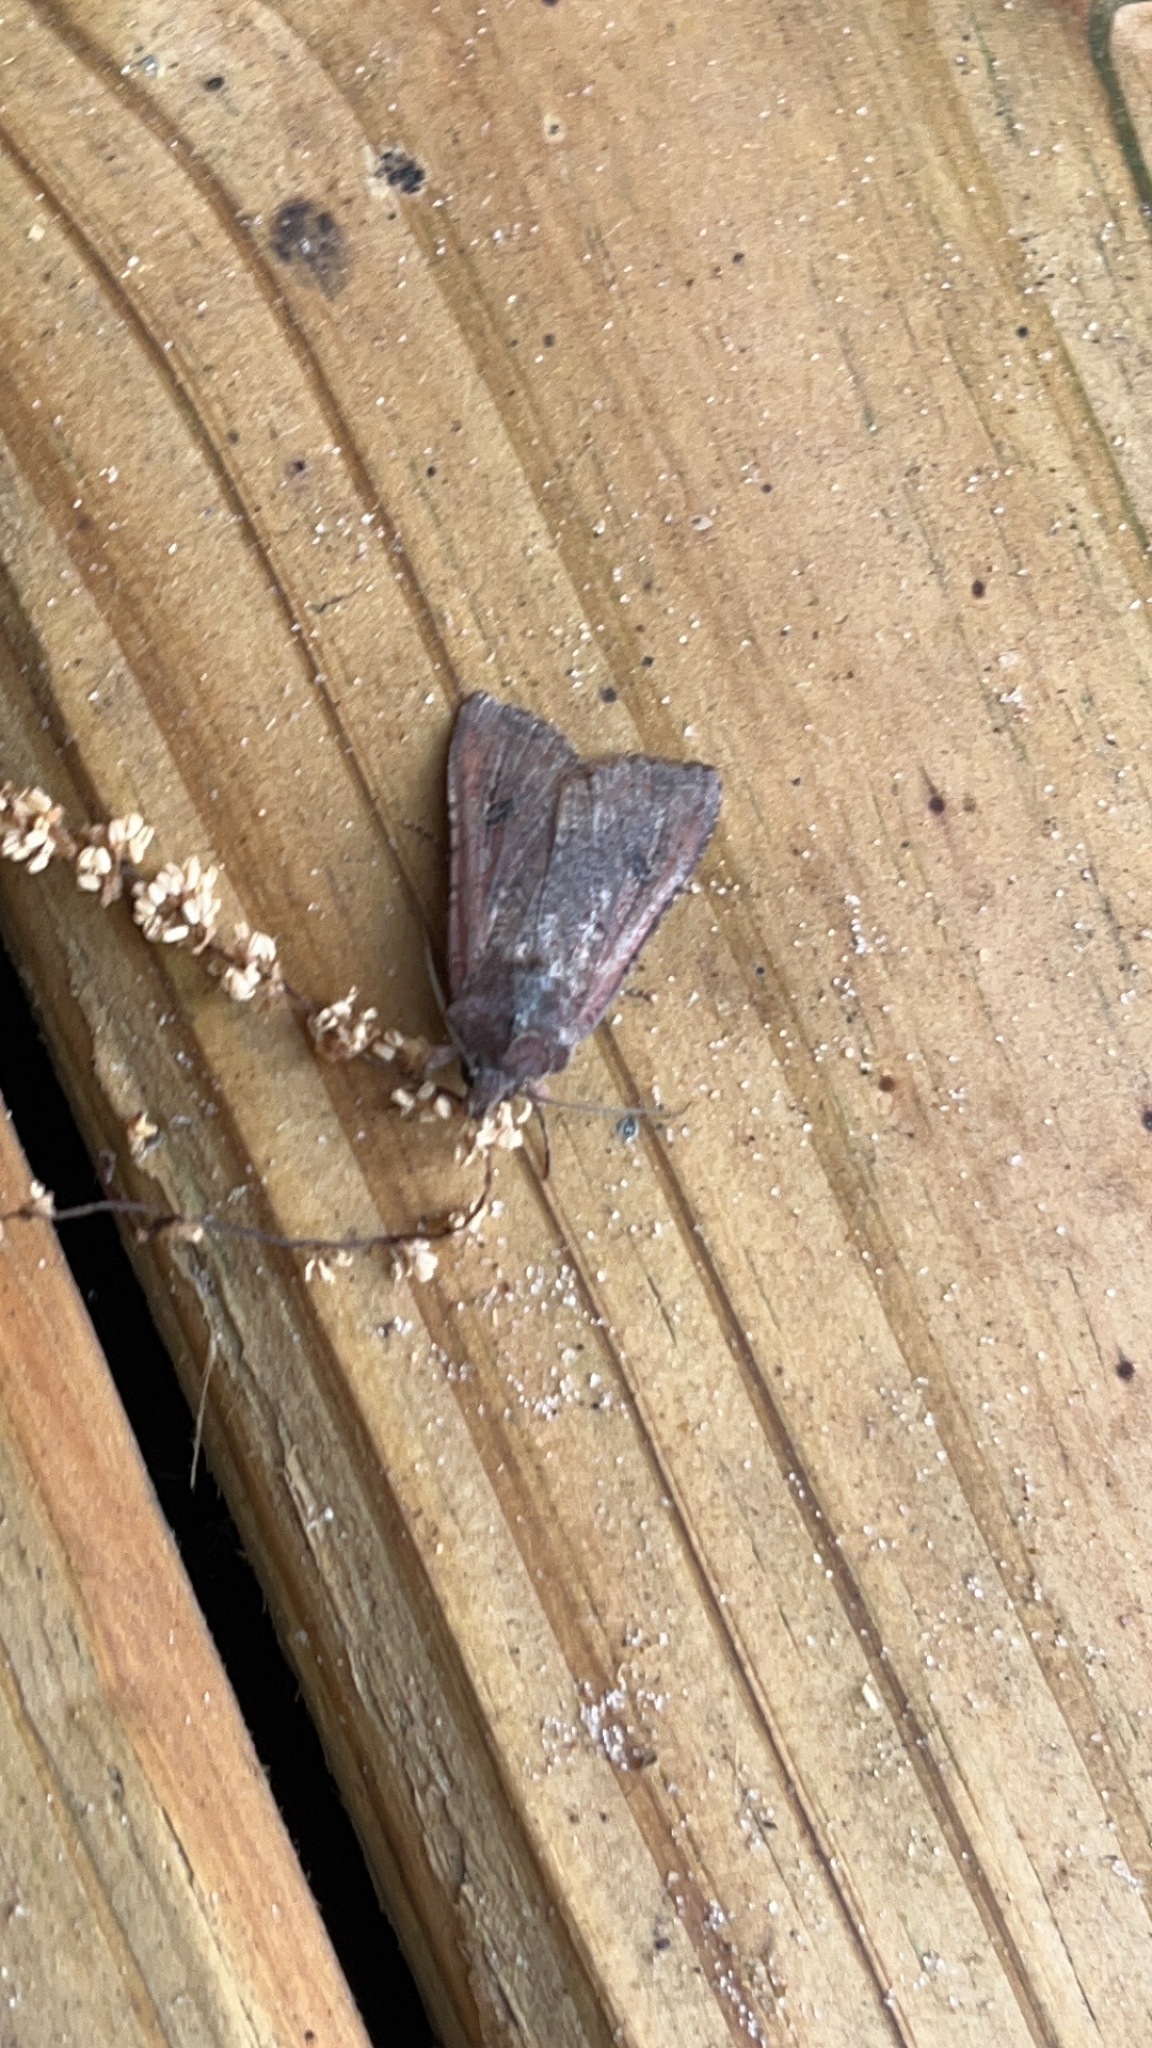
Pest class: cutworms